History of early Tunisia

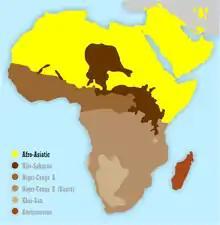
<a href="http%3A//www.ethnologue.com/show_family.asp%3Fsubid%3D89997">Afro-Asiatic

The conjecture proposed by linguist and historian Igor M. Diakonoff may be summarized. From a prehistoric homeland near Darfur, which was better watered, the "Egyptians" were the first to break from the proto Afroasiatic communities, before ten kya (thousand years ago). These proto Egyptian language speakers headed north. During the next millennium or so, proto-Semitic and -Berber speakers went their divergent ways. The Semites passed by the then marshlands of the lower Nile and crossed into Asia (evidently the Semitic speakers anciently present in Ethiopia remained in Africa or later crossed back to Africa from Arabia). Meanwhile, the peoples who spoke proto-Berbero-Libyan spread out westward across North Africa, along the Mediterranean coast and into a Sahara region then better watered, traveling in a centuries-long migration until reaching the Atlantic and its offshore islands. Later, Diakonoff revised his proposed prehistory, moving the Afroasiatic homeland north toward the lower Nile, then a land of lakes and marshes. This change reflects several linguistic analyses showing that common Semitic then shared very little "cultural" lexicon with the common Afroasiatic. Hence the proto Semitic speakers probably left the common Afroasiatic community earlier, by ten kya (thousand years ago), starting from an area nearby a more fruitful Sinai. Accordingly, he situates the related Berbero-Libyan speakers of that era by the coast, to the west of the lower Nile.